St. James Cathedral (Seattle)

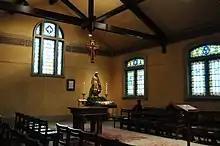
Cathedral chapel

The baptistery and font are directly inside the west doors of the cathedral. The font is inscribed with the Chi Rho (XP), an ancient Greek abbreviation for the name Christ. Infants are baptized in the font throughout the year, while older children and adults descend into the pool to be baptized at the Easter Vigil. The inscription surrounding the baptistery expands on the text in the vestibule, stating “But you are a chosen race, a royal priesthood, a holy nation, God’s own people, that you may declare the wonderful deeds of God who called you out of darkness into marvelous light” (1 Peter 2:9). The pool's classical quatrefoil shape echoes the shape of the cathedral itself. Along the north wall stands the most recent addition to the cathedral's devotional works, a shrine honoring Saint John XXIII, the Pope who called the Second Vatican Council. St. James is the only cathedral in the United States with a shrine honoring this beloved saint. Dedicated in 2012 (when John XXIII had been beatified not yet been canonized), it is the work of Seattle artist John Sisko (d. 2016).